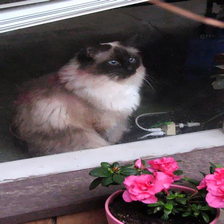
Species: cat
Breed: Birman